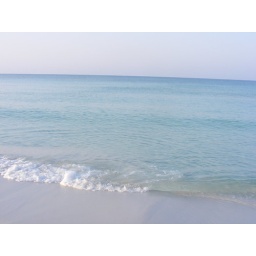
blue water in Seagrove Beach, FL